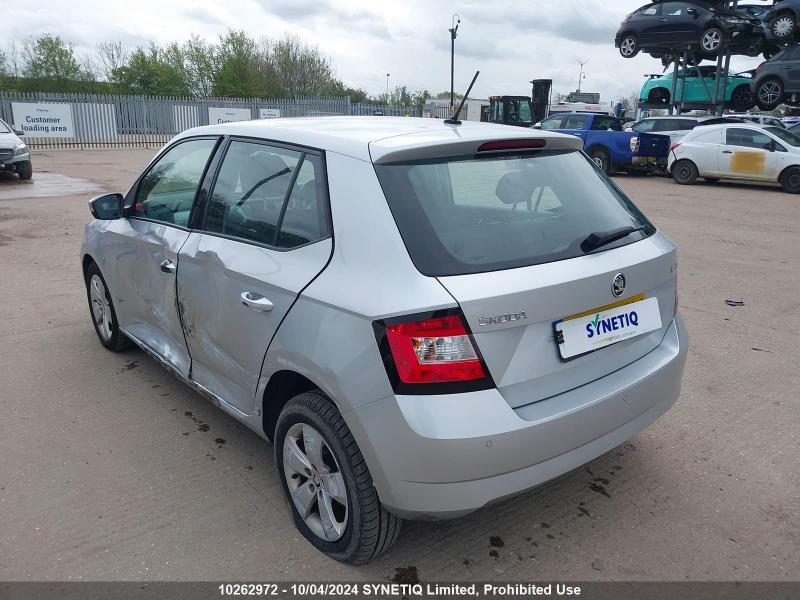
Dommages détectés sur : porte avant gauche, porte arrière gauche, aile arrière gauche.
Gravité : majeur